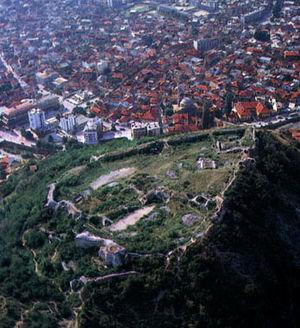
Prizren en albanais et Prizren en serbe latin est une ville et une commune du Kosovo. Elles font partie du district de Prizren. En 1991, la commune/municipalité comptait 175 413 habitants, dont une majorité relative d'Albanais. En 2009, la population de la commune/municipalité était estimée par l'OSCE à 240 000 habitants. Selon le recensement kosovar de 2011, la commune compte 178 112 habitants.